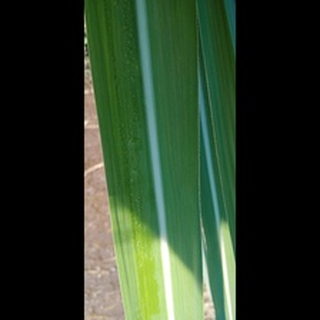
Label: healthy_sugarcane